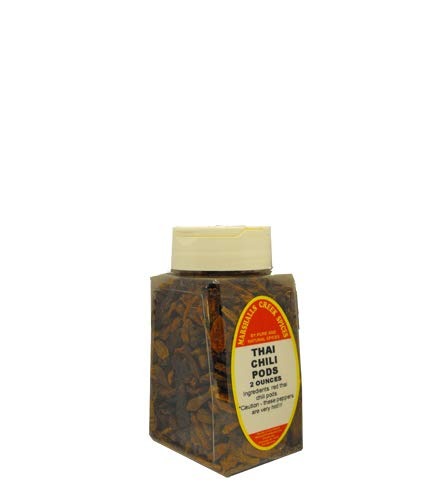
Item Name: Marshalls Creek Spices (st29) THAI CHILI PODS 2 oz
Bullet Point 1: Marshalls Creek Spices buys in small quantities and packs weekly providing the freshest spices possible. Fresher spices means more flavor and a longer shelf life.
Bullet Point 2: No Fillers - No MSG
Bullet Point 3: All Natural
Bullet Point 4: Our Store On Amazon. Copy & Paste https://www.amazon.com/stores/page/78253499-C1B3-4400-8F47-54B4E41C13D1
Bullet Point 5: Flat Rate Shipping Per Order. No Limit
Product Description: 2 ounce jar of Whole Dried Thai Chili Pods
Value: 2.0
Unit: Ounce

Price: 10.45